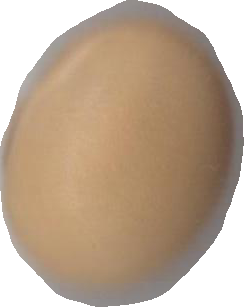
Variety: Grobogan